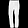
Label: Trouser